Holkham Hall

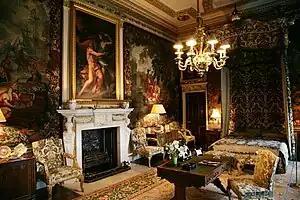
View of the Green State bedroom

The hall's flight of steps lead to the piano nobile and state rooms. The grandest, the Saloon, is situated immediately behind the great portico, with its walls lined with patterned red caffoy, a mixture of wool, linen and silk known as Genoa velvet and another of the spoils of Coke's travels, and a coffered, gilded ceiling. In this room hangs Rubens's "Return from Egypt". It also houses the Anthony van Dyck portrait of the Duke of Arenberg. Two tables designed by Kent and carved by John Michael Rysbrack have tops incorporating sections of Roman pavement excavated from Hadrian's Villa at Tivoli. Much of the furniture in the state rooms was also designed by William Kent, in a stately classicising baroque manner. So restrained, "chaste" in James Lees-Milne's terminology, is the interior decoration of the state rooms, that the smaller, more intimate rooms in the family's private south-west wing were decorated in similar vein, without being overpowering.